Playground slide

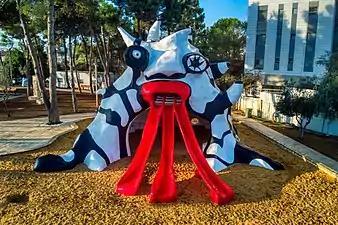
"The Golem" - a giant monster with three red tongues protruding from its mouth, which serve as playground slides, Jerusalem, made by the sculptor Niki de Saint Phalle

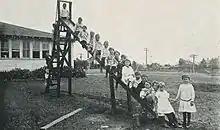
Schoolchildren on a slide at the East Texas State Normal College Training School in 1921

Playground slides are found in parks, schools, playgrounds and backyards. The slide is an example of the simple machine known as the inclined plane, which makes moving objects up and down easier, or in this case more fun. The slide may be flat, or half cylindrical or tubular to prevent falls. Slides are usually constructed of plastic, metal, and sometimes concrete. They have a smooth surface called a 'slide bed' that is either straight for the full length or can contain bends. The user, typically a child, climbs to the top of the slide via a ladder or stairs and sits down on the top of the slide and slides down the chute.